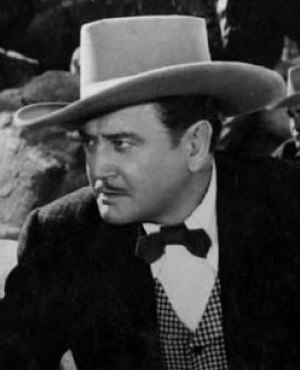
Richard Dix
Richard Dix var en amerikansk filmskuespiller, der opnåede popularitet i både stum- og lydfilm.